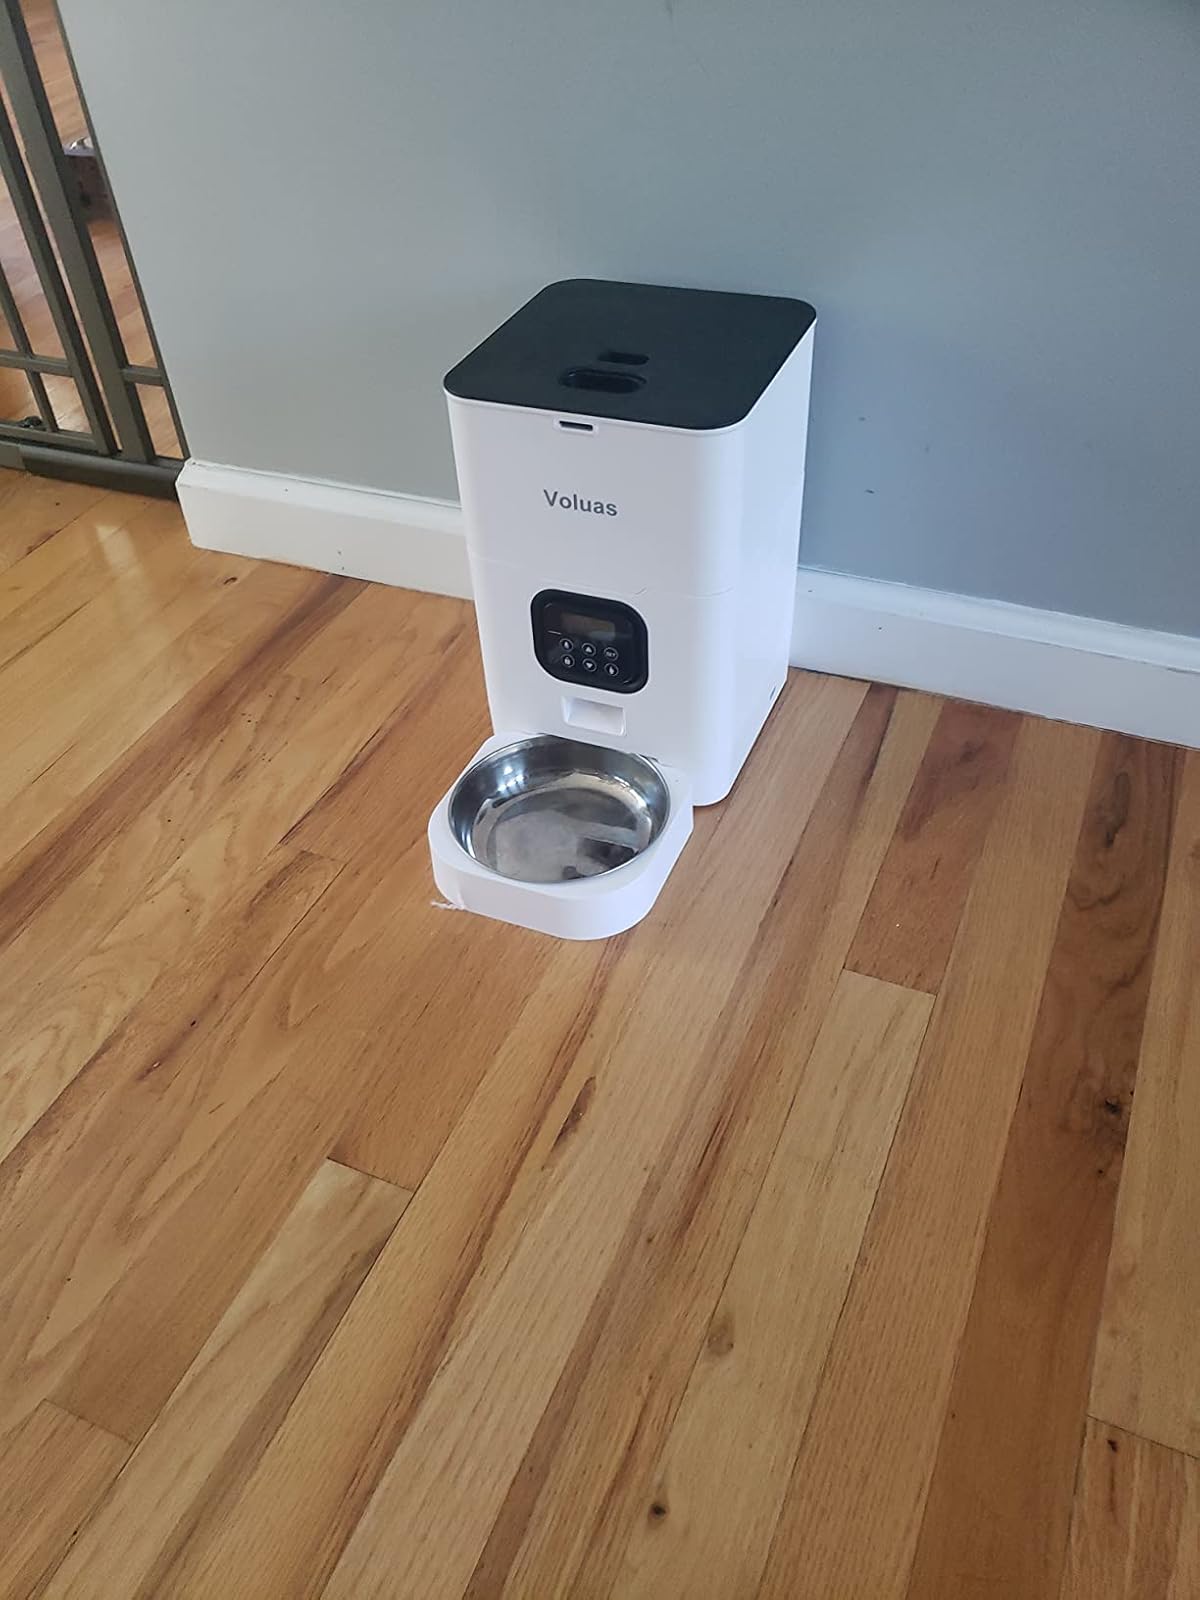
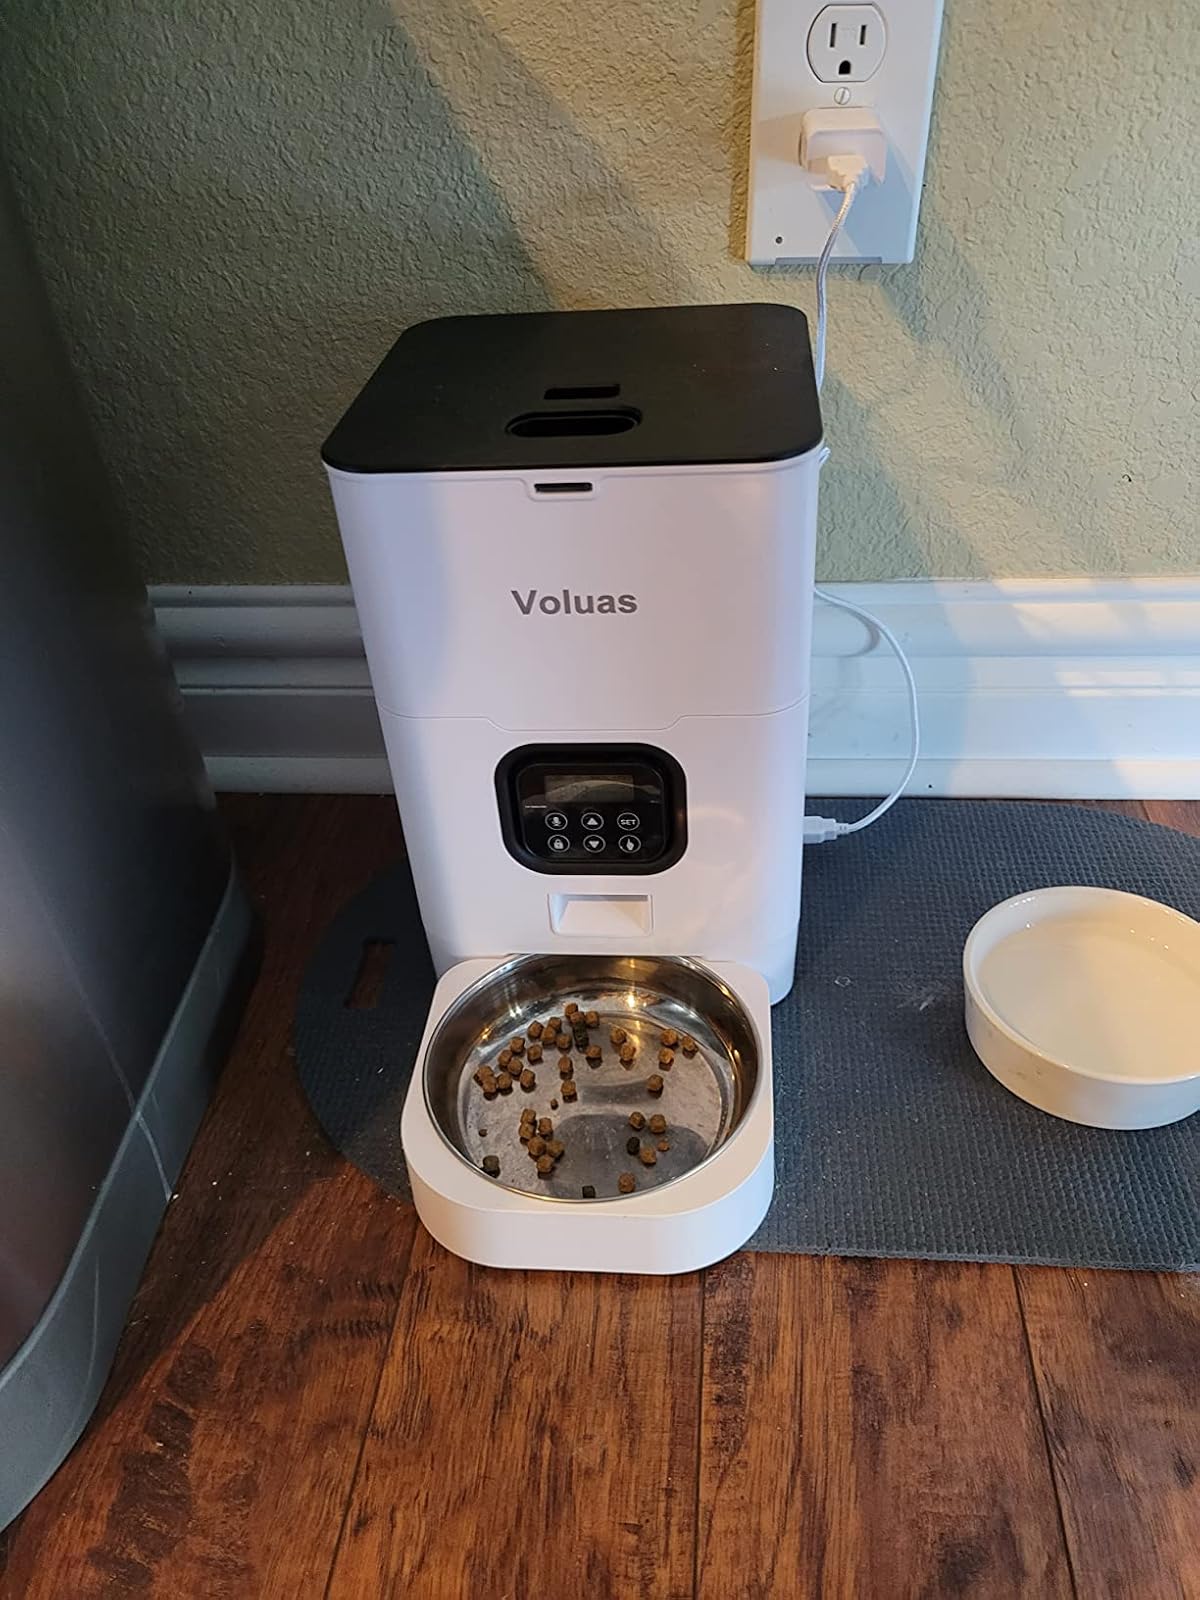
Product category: items_feeder
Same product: yes